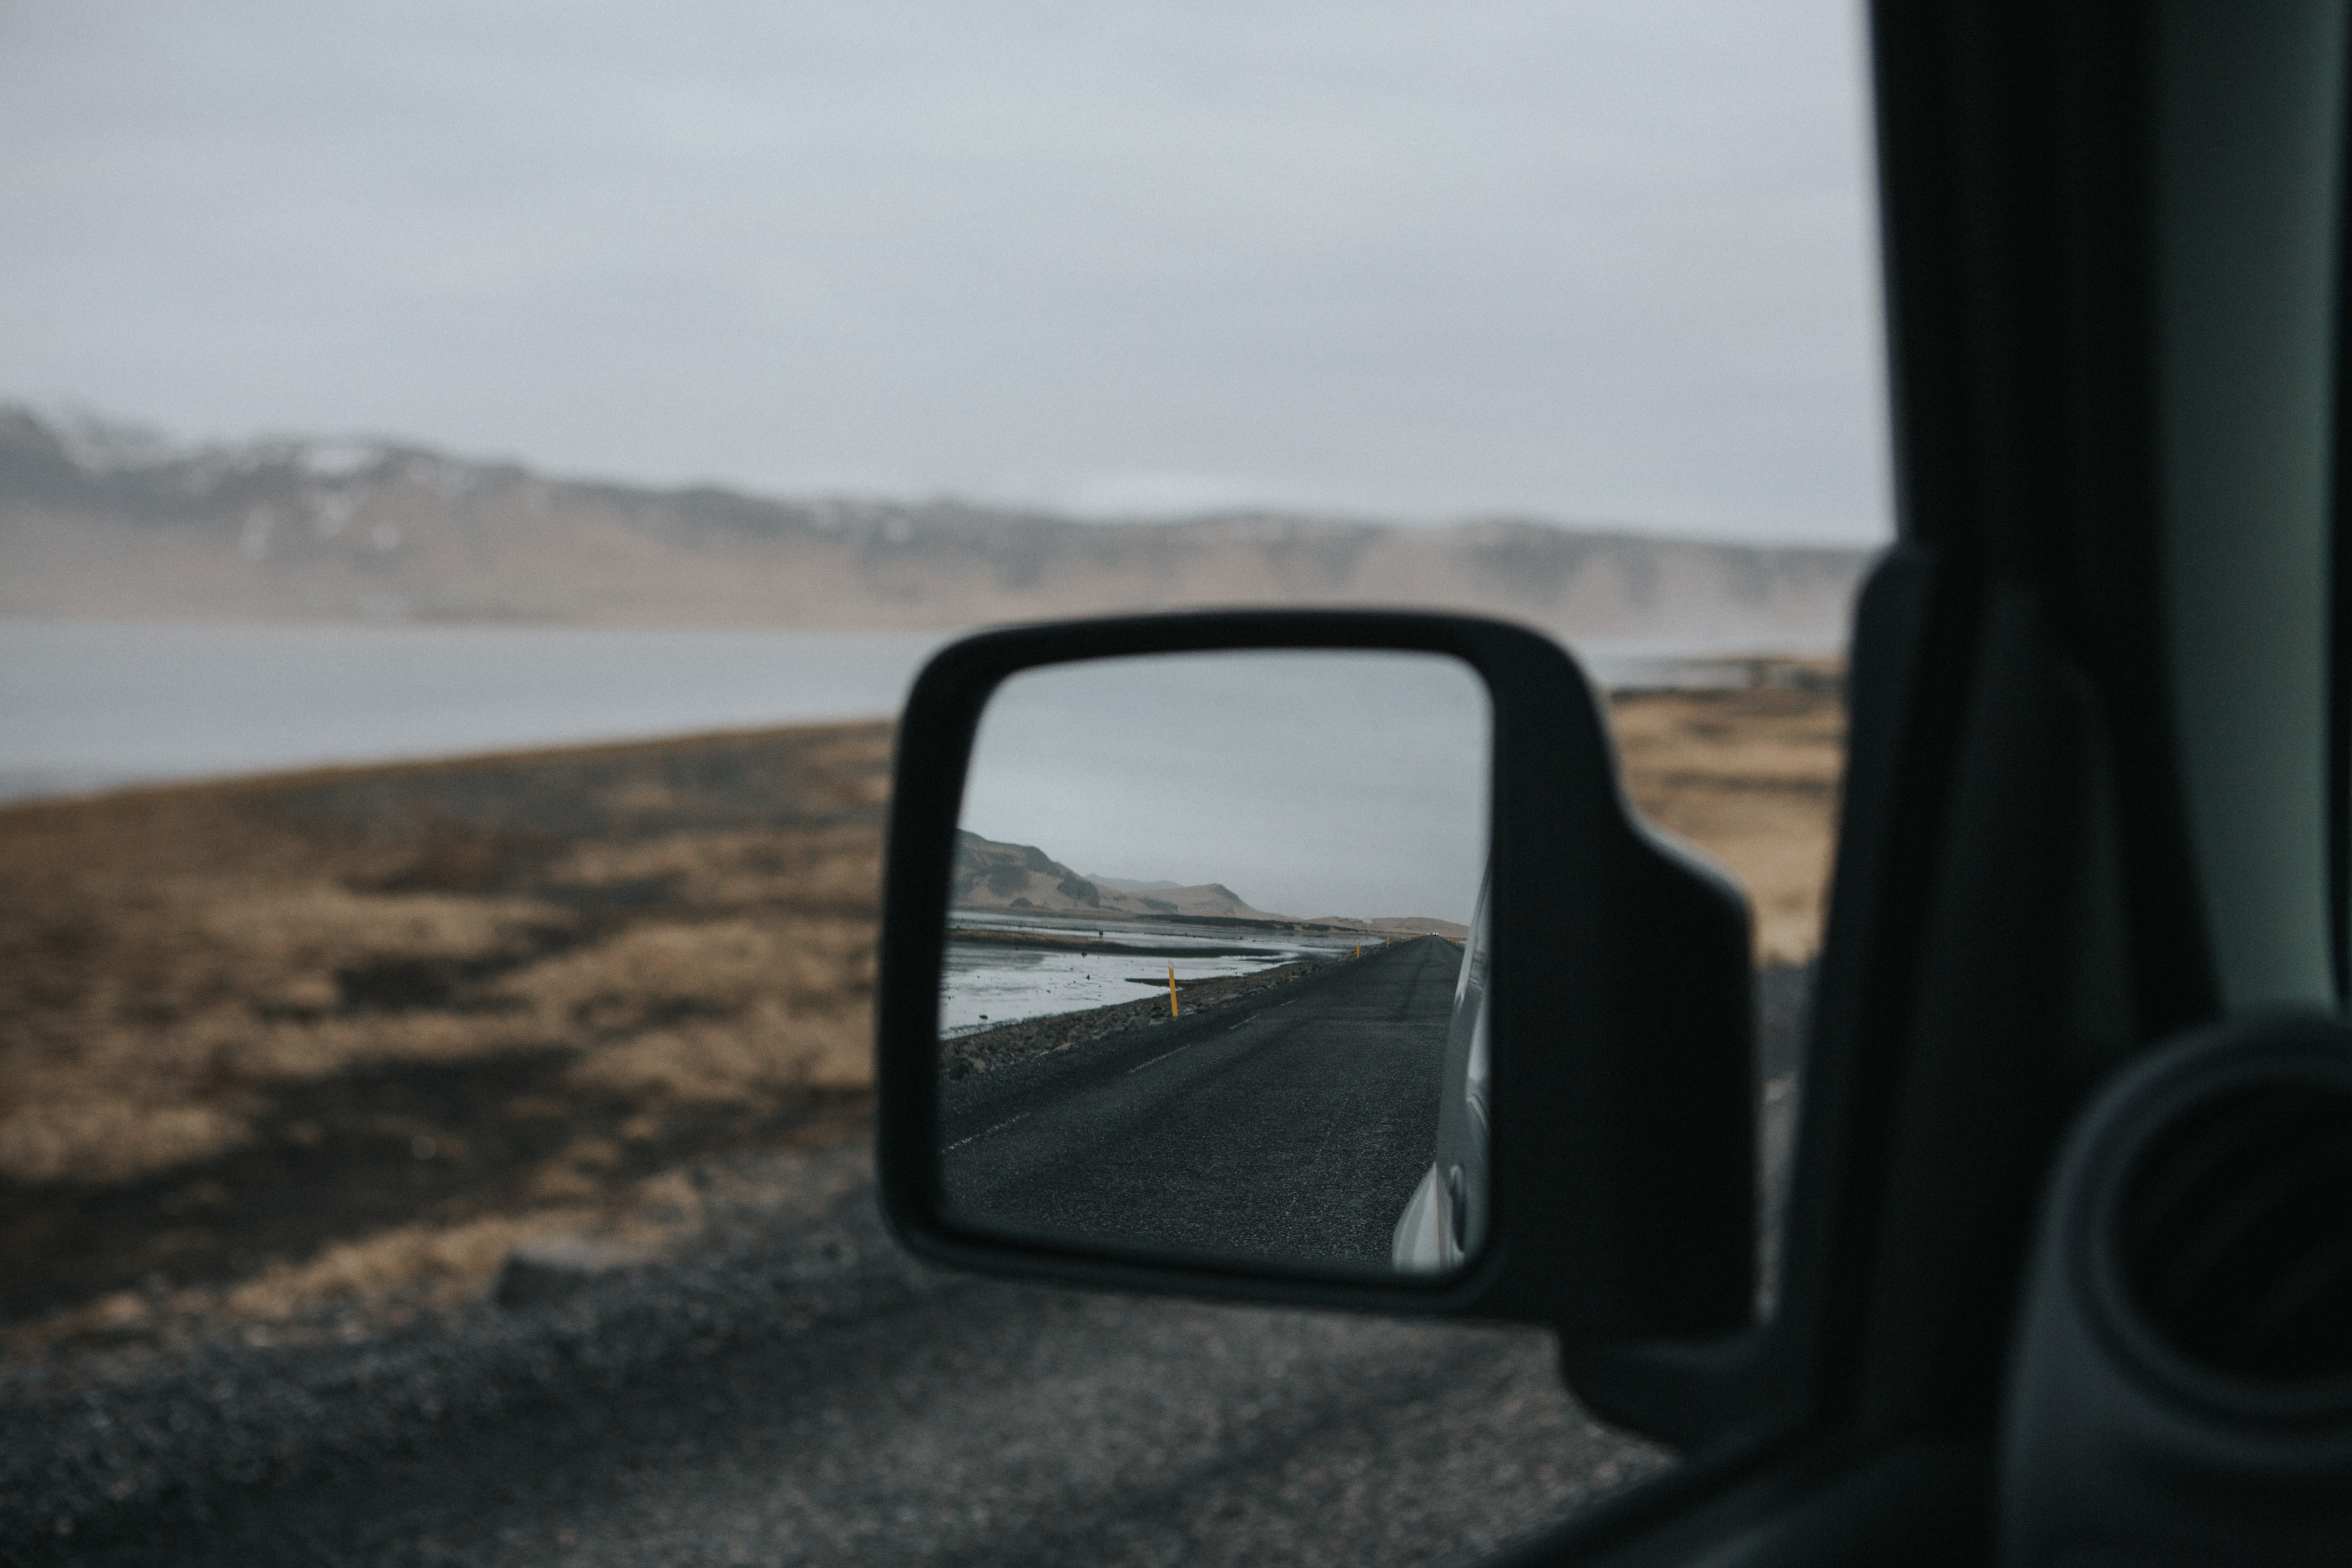
light, car, window, glass, driving, vehicle, rear view mirror, road trip, automobile make, automotive exterior, automotive mirror